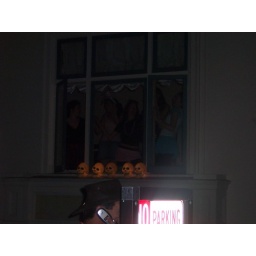
girls dancing in the window